Sphaerotheca dobsonii

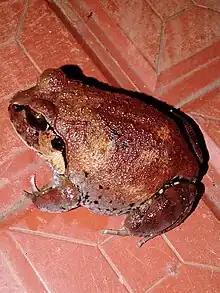
At Madikai, in Kerala

The vomerine teeth occur in two oblique series between the choanae. It is stout, with a large head, a short, rounded snout, with an obtuse canthus rostralis; the interorbital space is narrower than the upper eyelid; the tympanum is very distinct, three-fourths of the diameter of the eye. The fingers are moderate and obtuse, with the first much longer than the second, as long as third; the toes are webbed at the base and moderate; the subarticular tubercles are large; the inner metatarsal tubercle is very large, sharp-edged, shovel-shaped, and longer than the inner toe; no outer tubercle or tarsal fold is present. The tibiotarsal articulation reaches the shoulder or the tympanum. The skin is smooth above, and granular on the belly and under the thighs; a fold runs from the eye to the shoulder. Grayish or purplish above, it is indistinctly marbled with brown, sometimes with a fine, light vertebral line; a deep black streak runs from the end of the snout, through the nostril and the eye, to the shoulder, expanding in a round spot on the tympanum; the thighs are black above, whitishly marbled; the beneath is yellowish, and the throat is brown-spotted.